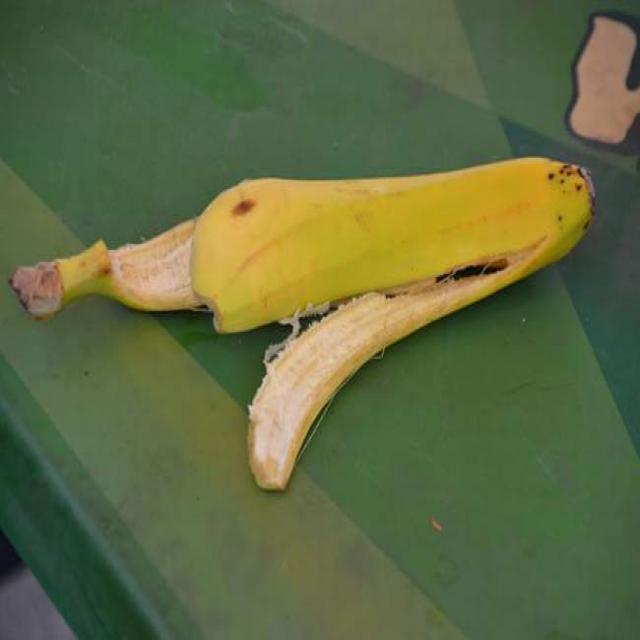
Label: bananas